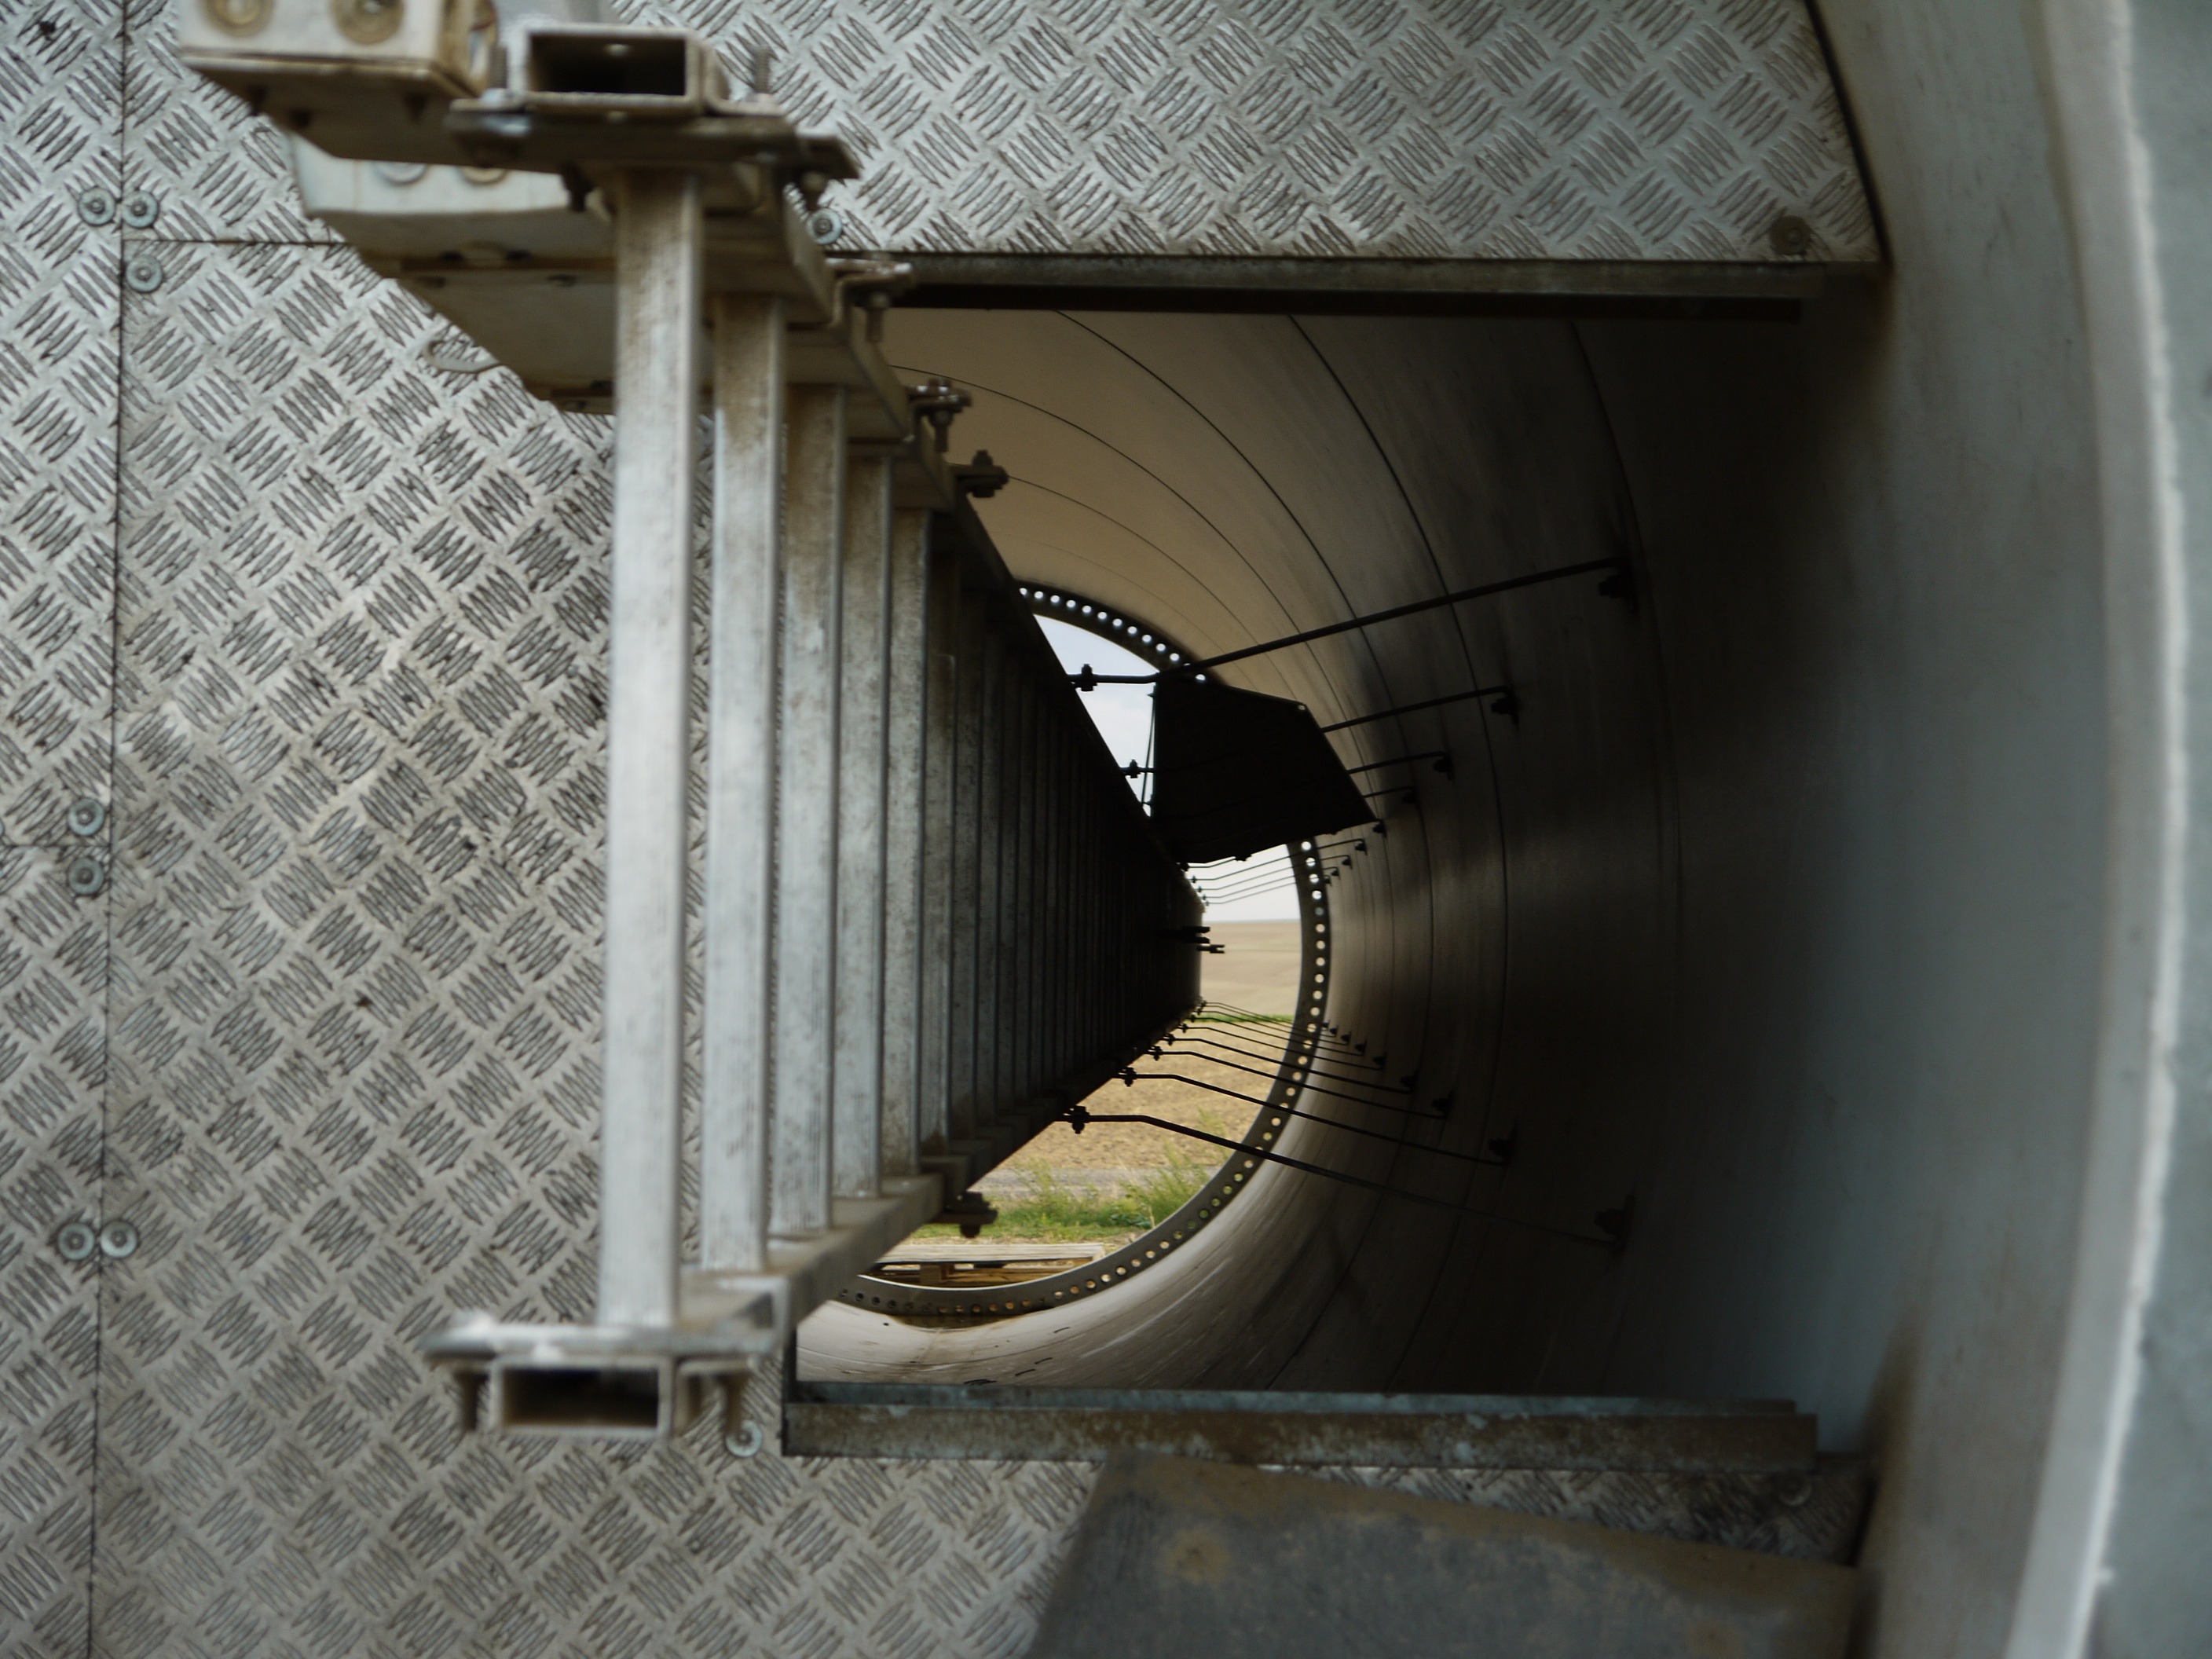
architecture, tube, hole, tunnel, subway, construction, metal, platform, pinwheel, inside, stairs, infrastructure, head, unfinished, access